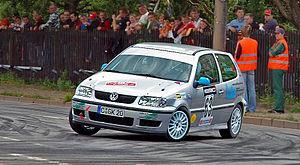
Volkswagen Polo est une automobile, de la gamme des polyvalentes, de la marque allemande Volkswagen. Depuis sa commercialisation en 1975, six générations de polo se sont succédé :